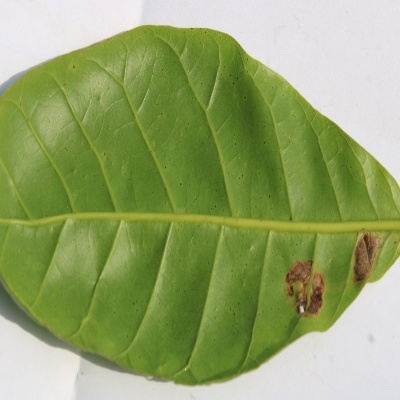
Crop: Cashew
Condition: leaf miner